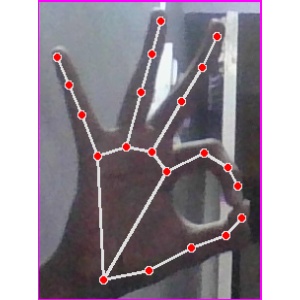
अक्षर: ण